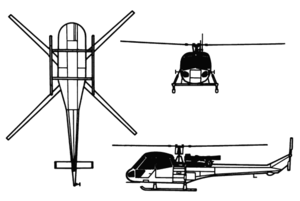
Le Westland Scout était un hélicoptère multi-usages britannique datant des années 1960. Il fut développé à partir du Westland Wasp